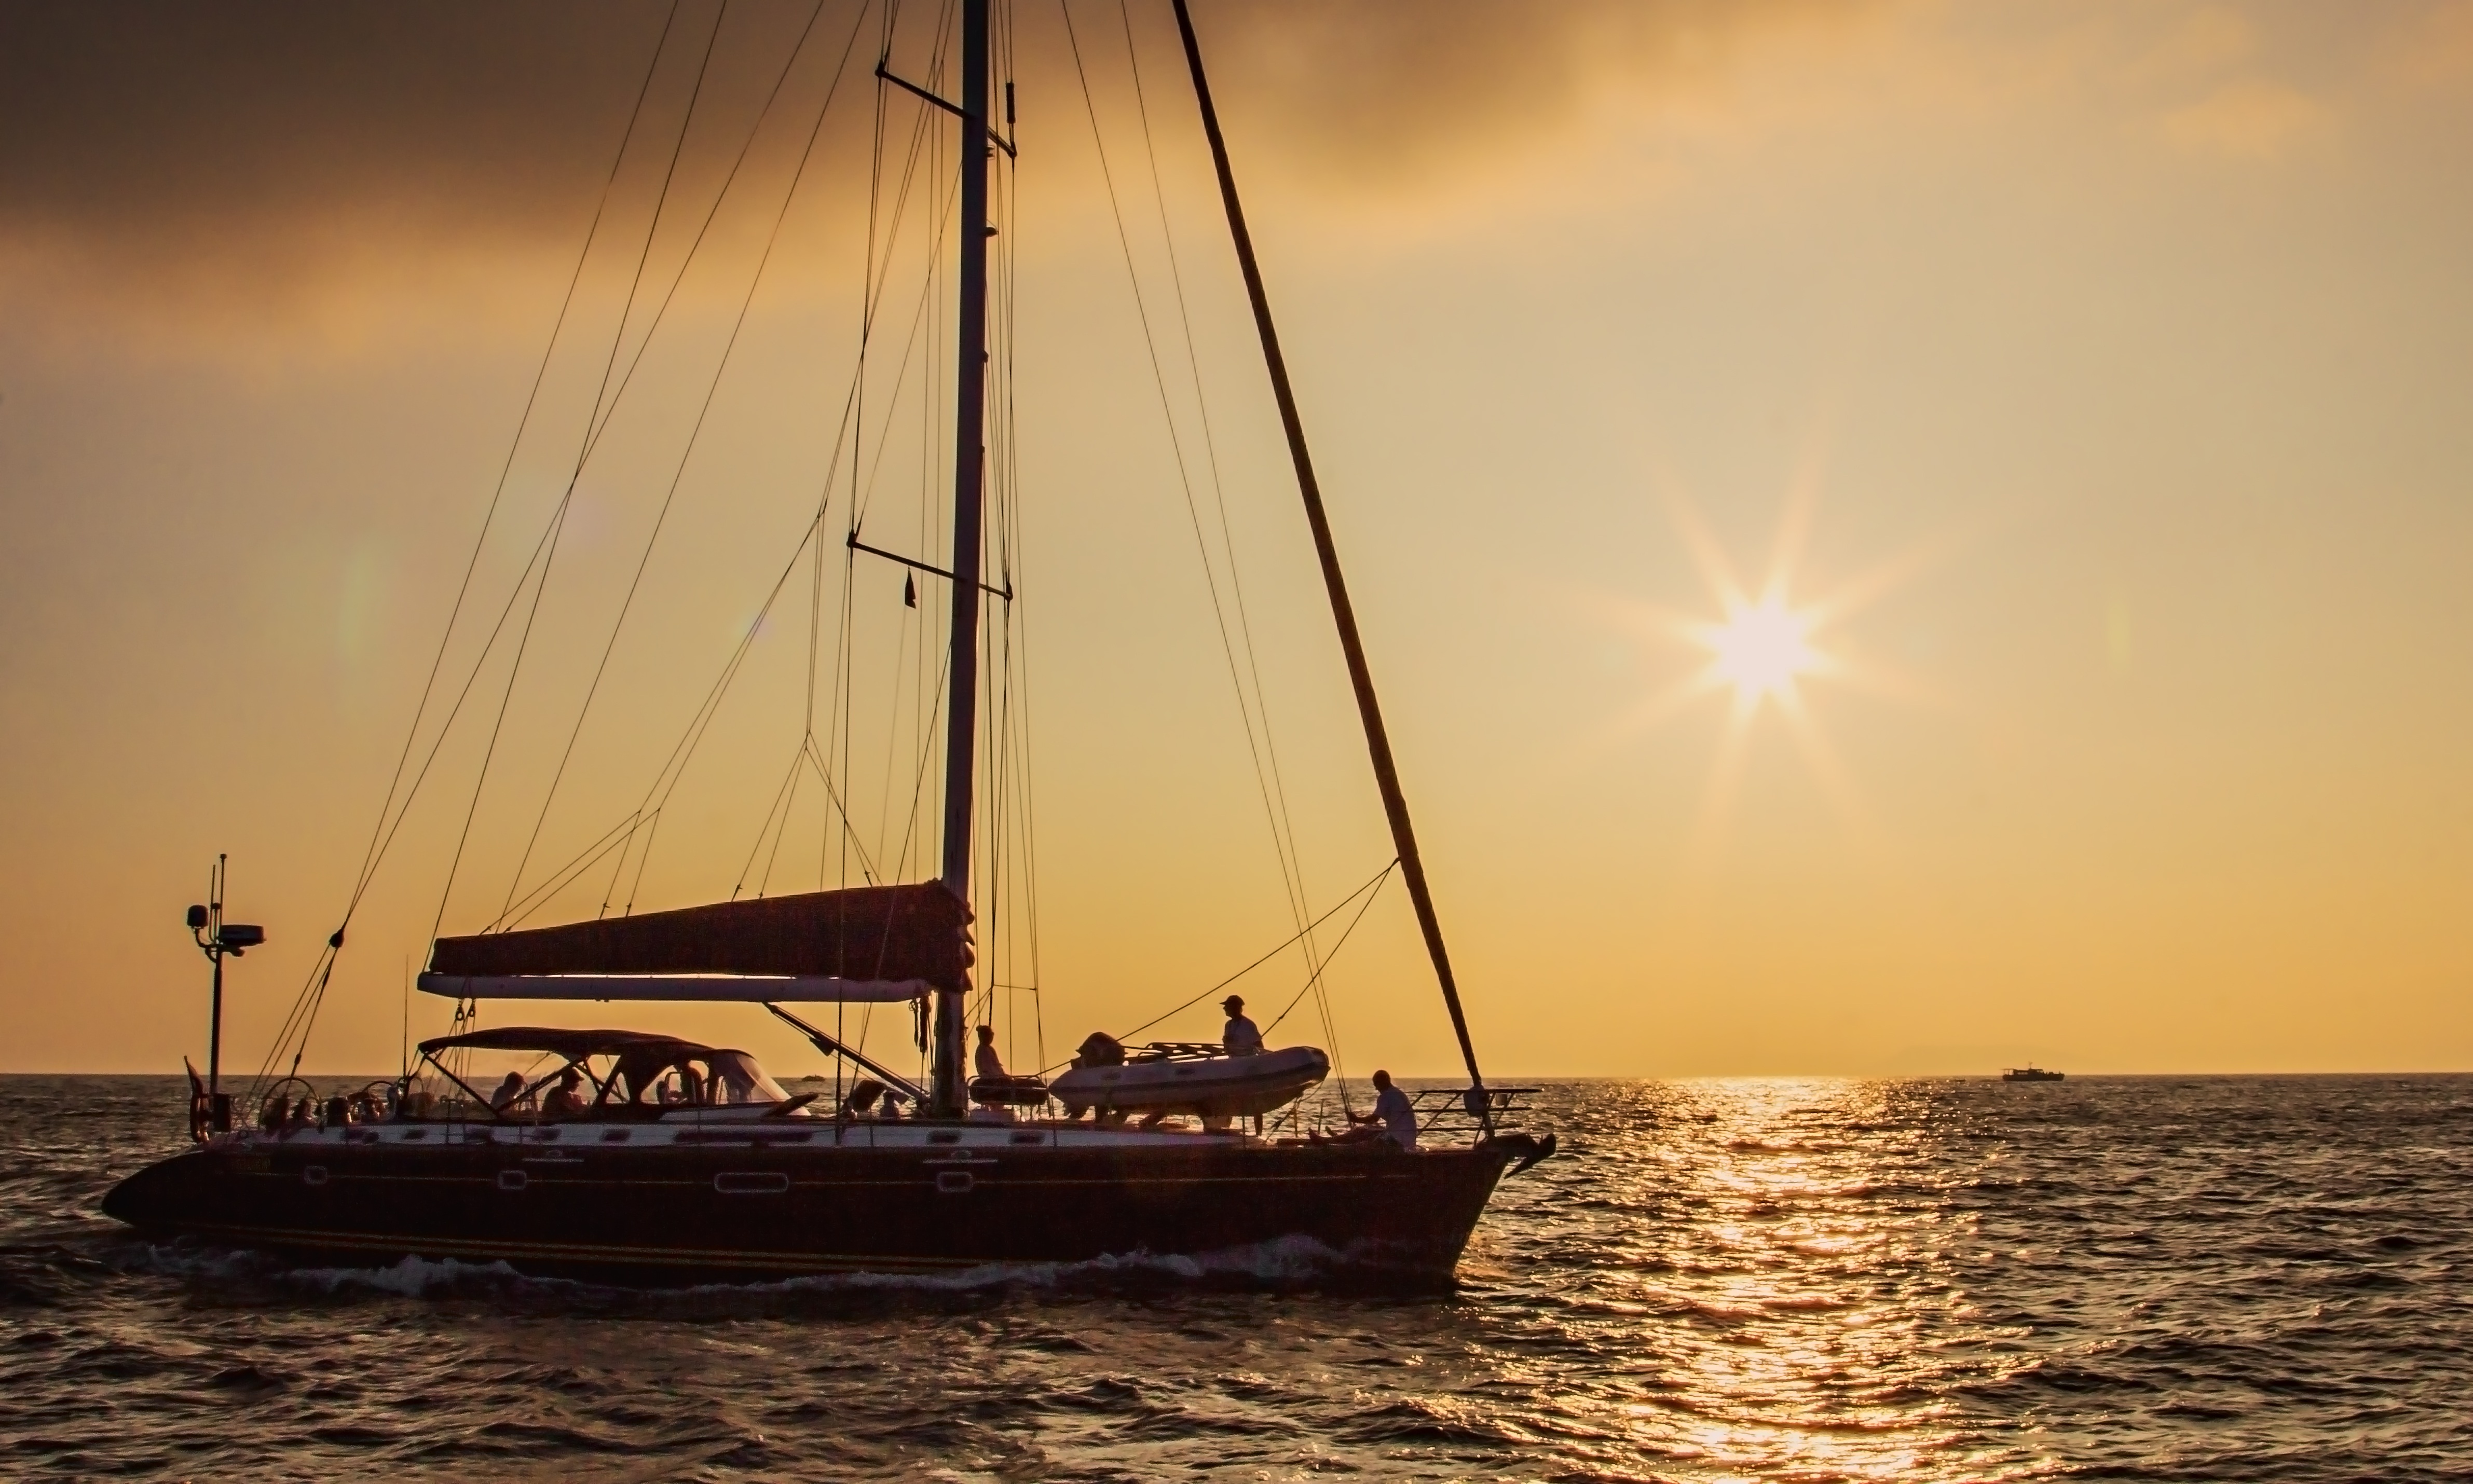
sea, ocean, sun, sunset, boat, ship, vacation, vehicle, mast, sailing, yacht, sailboat, sail, watercraft, schooner, sailing ship, vladivostok, amur bay